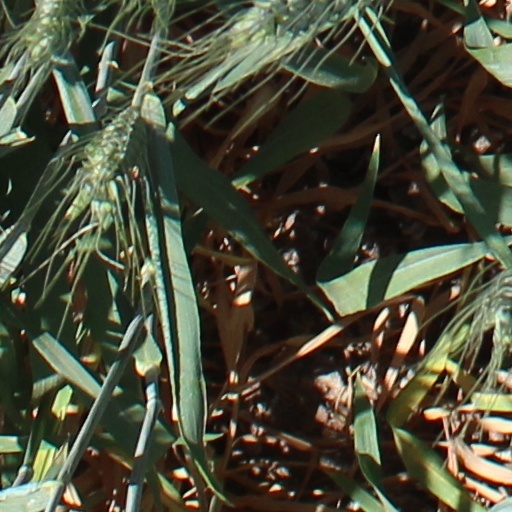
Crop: wheat